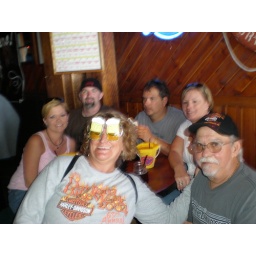
This was at ocean deck in daytona beach